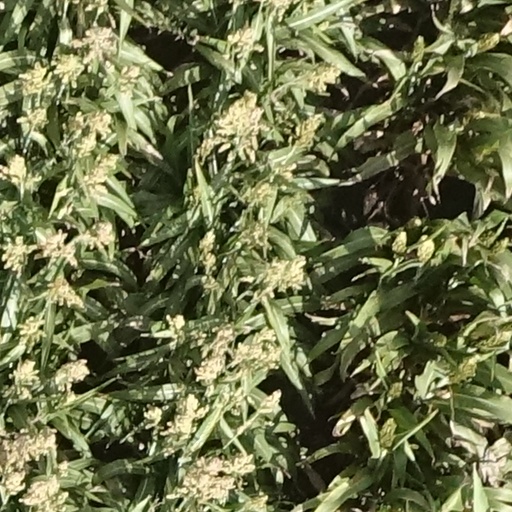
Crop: sorghum